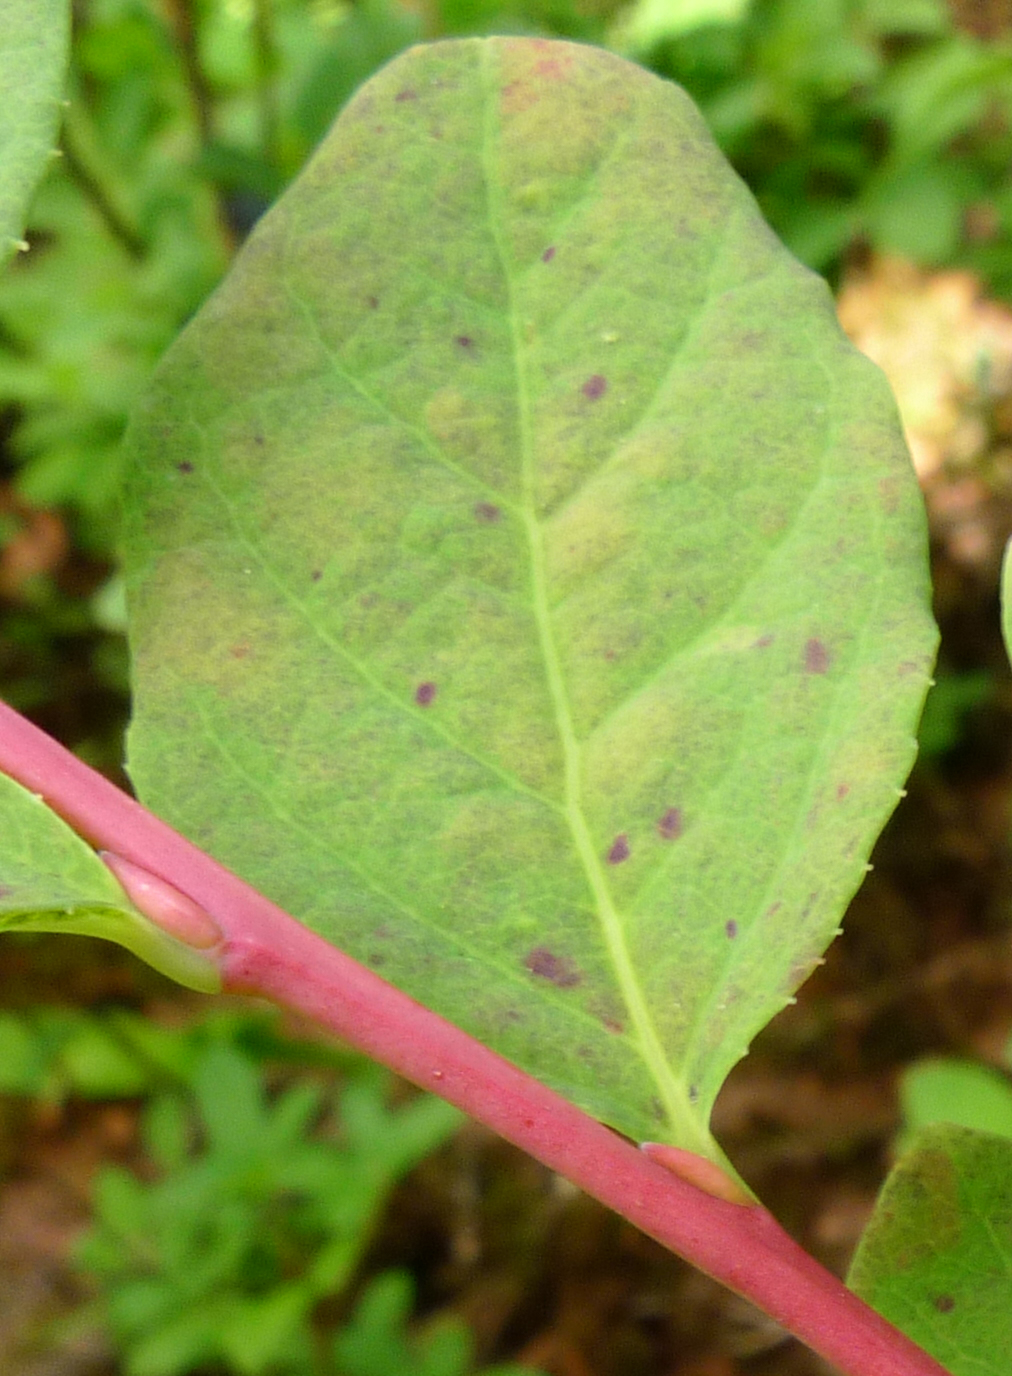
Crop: squash
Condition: powdery_mildew